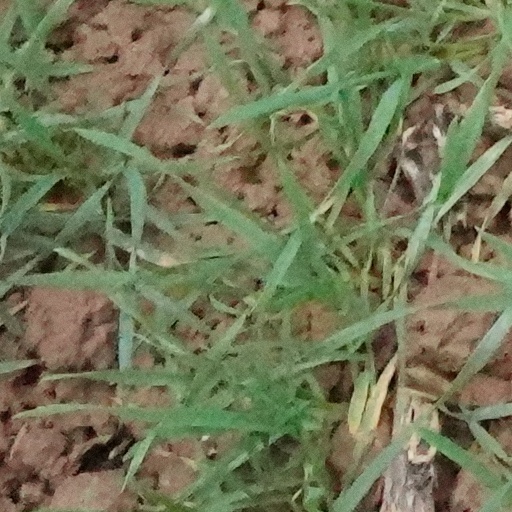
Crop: wheat